Toll road

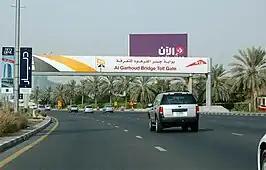
Tolls in the UAE

In the United States, prior to the introduction of the Interstate Highway System and the large federal grants supplied to states to build it, many states constructed their first freeways by floating bonds backed by toll revenues. The first major fully grade separated toll road was the Pennsylvania Turnpike in 1940. This was followed up by other toll roads, such as the Maine Turnpike in 1947, the Blue Star Turnpike in 1950, the New Jersey Turnpike in 1951, the Garden State Parkway in 1952, the West Virginia Turnpike and New York State Thruway in 1954, the Massachusetts Turnpike in 1957, and the Chicago Skyway and Indiana Toll Road in 1958. Other toll roads were also established around this time. With the establishment of the Interstate Highway System in the late 1950s, toll road construction in the U.S. slowed down considerably, as the federal government now provided the bulk of funding to construct new freeways, and regulations required that such Interstate highways be free from tolls. Many older toll roads were added to the Interstate System under a grandfather clause that allowed tolls to continue to be collected on toll roads that predated the system. Some of these such as the Connecticut Turnpike and the Richmond–Petersburg Turnpike later removed their tolls when the initial bonds were paid off. Many states, however, have maintained the tolling of these roads as a consistent source of revenue.